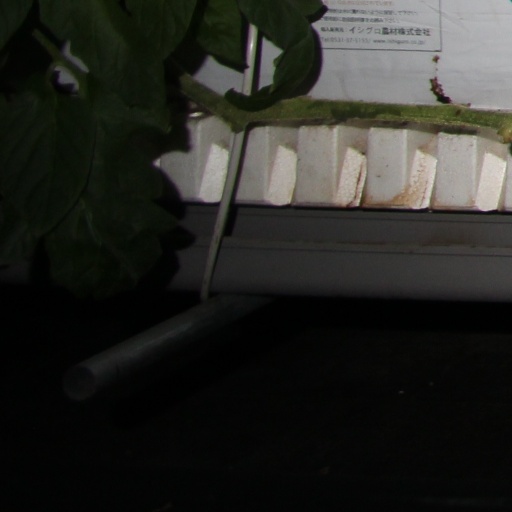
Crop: tomato